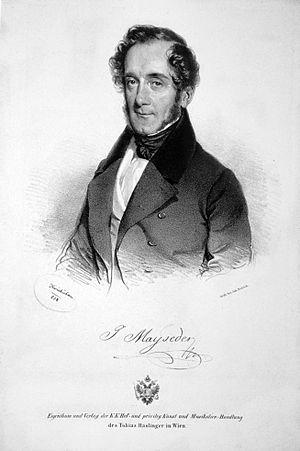
Joseph Mayseder est un violoniste et compositeur autrichien.